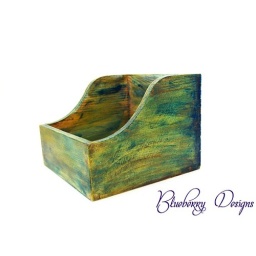
Summer meadow. Cornflowers, dandelions. The whole world in harmony of three colors: green, blue and yellow